Bandra Terminus–Jammu Tawi Vivek Express

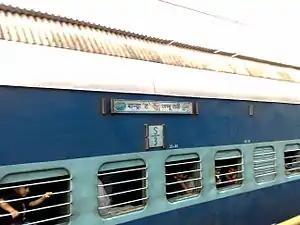

The 19027 / 19028 Bandra Terminus - Jammu Tawi Vivek Express is an express train of the Vivek Express series belonging to Indian Railways that runs between and in India.